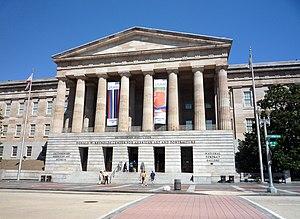
La National Portrait Gallery est un musée d'art fondé en 1968 et situé à Washington DC aux États-Unis.